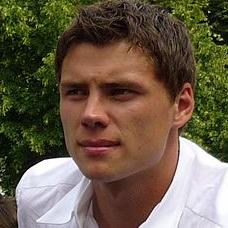
Age: 21